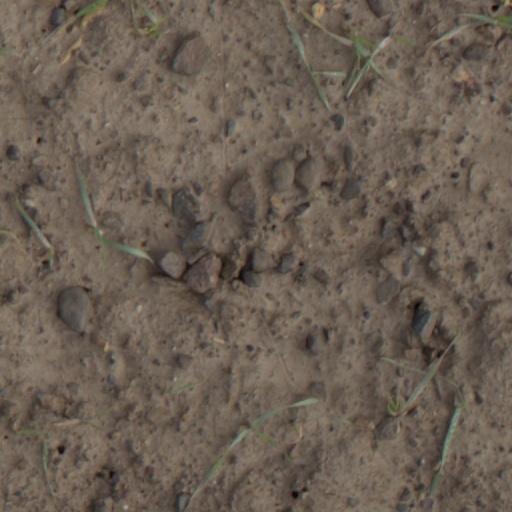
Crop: wheat